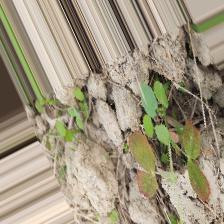
Label: Lentil Rust